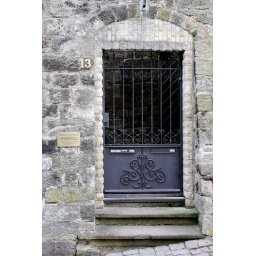
A stone wall, with a staircase leading to a house on a hill in Loschwitz.